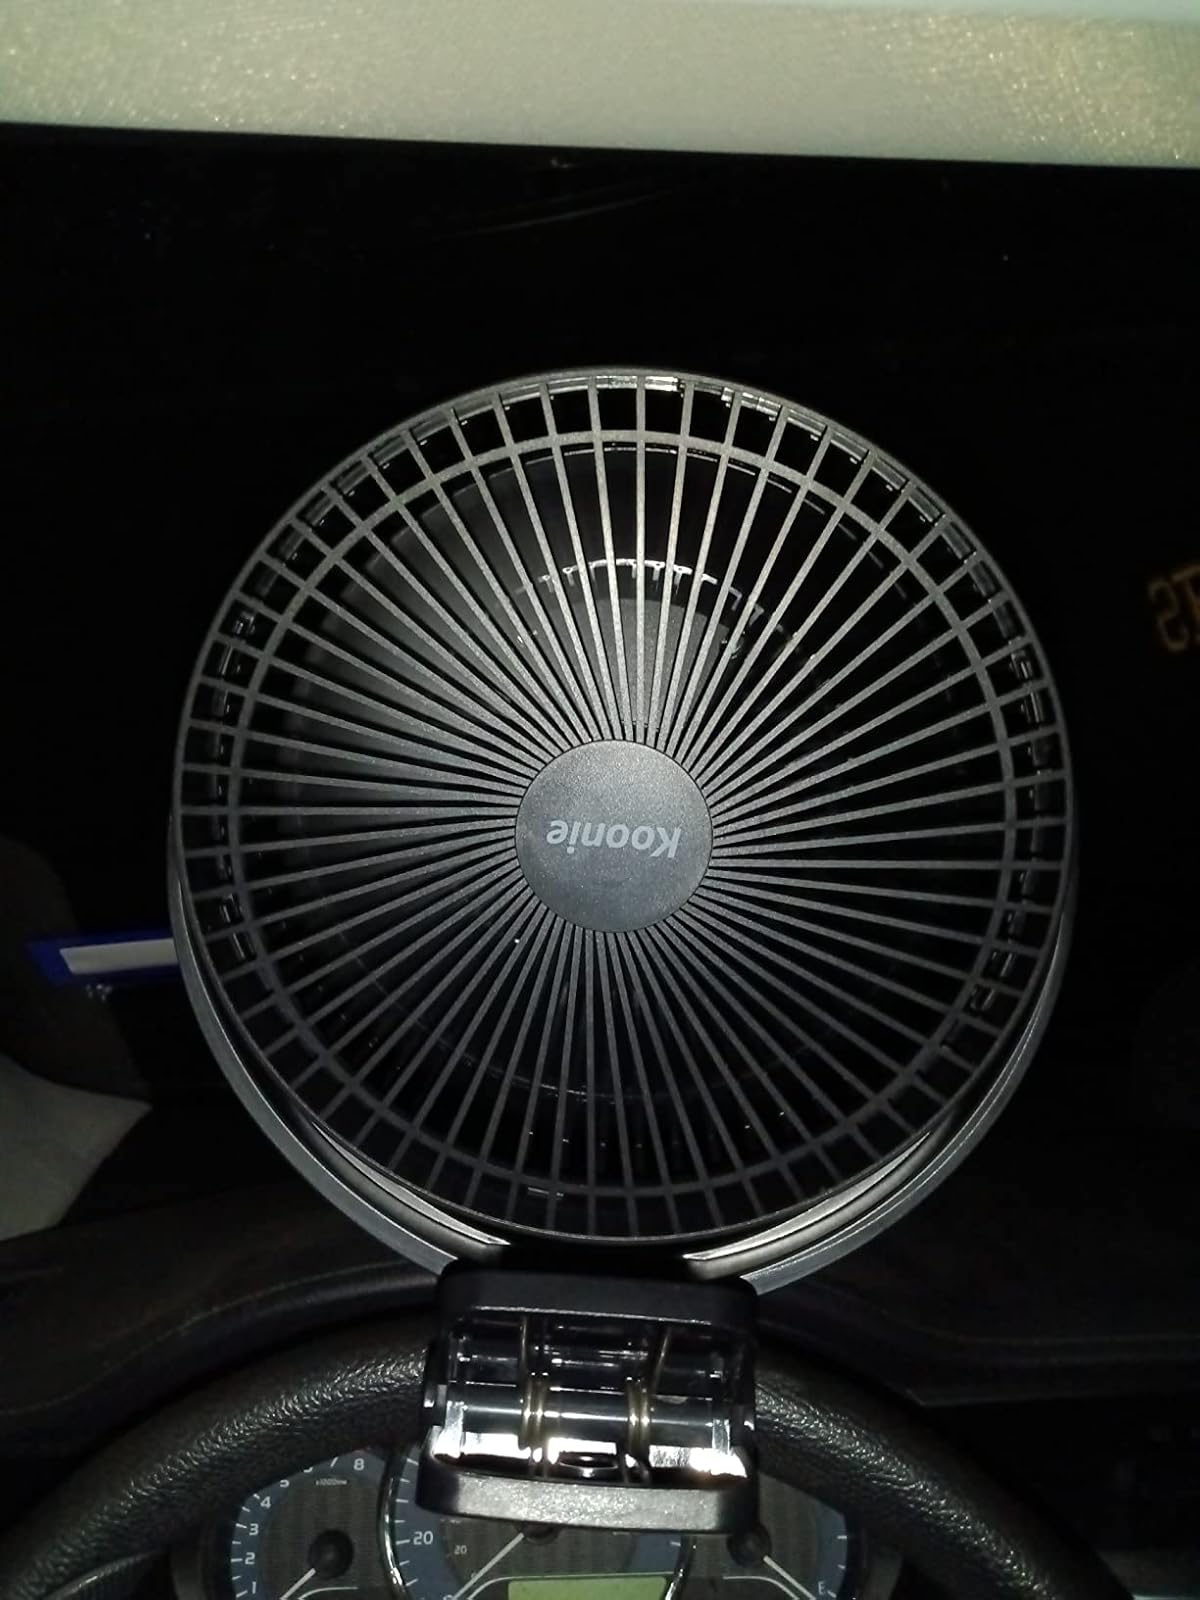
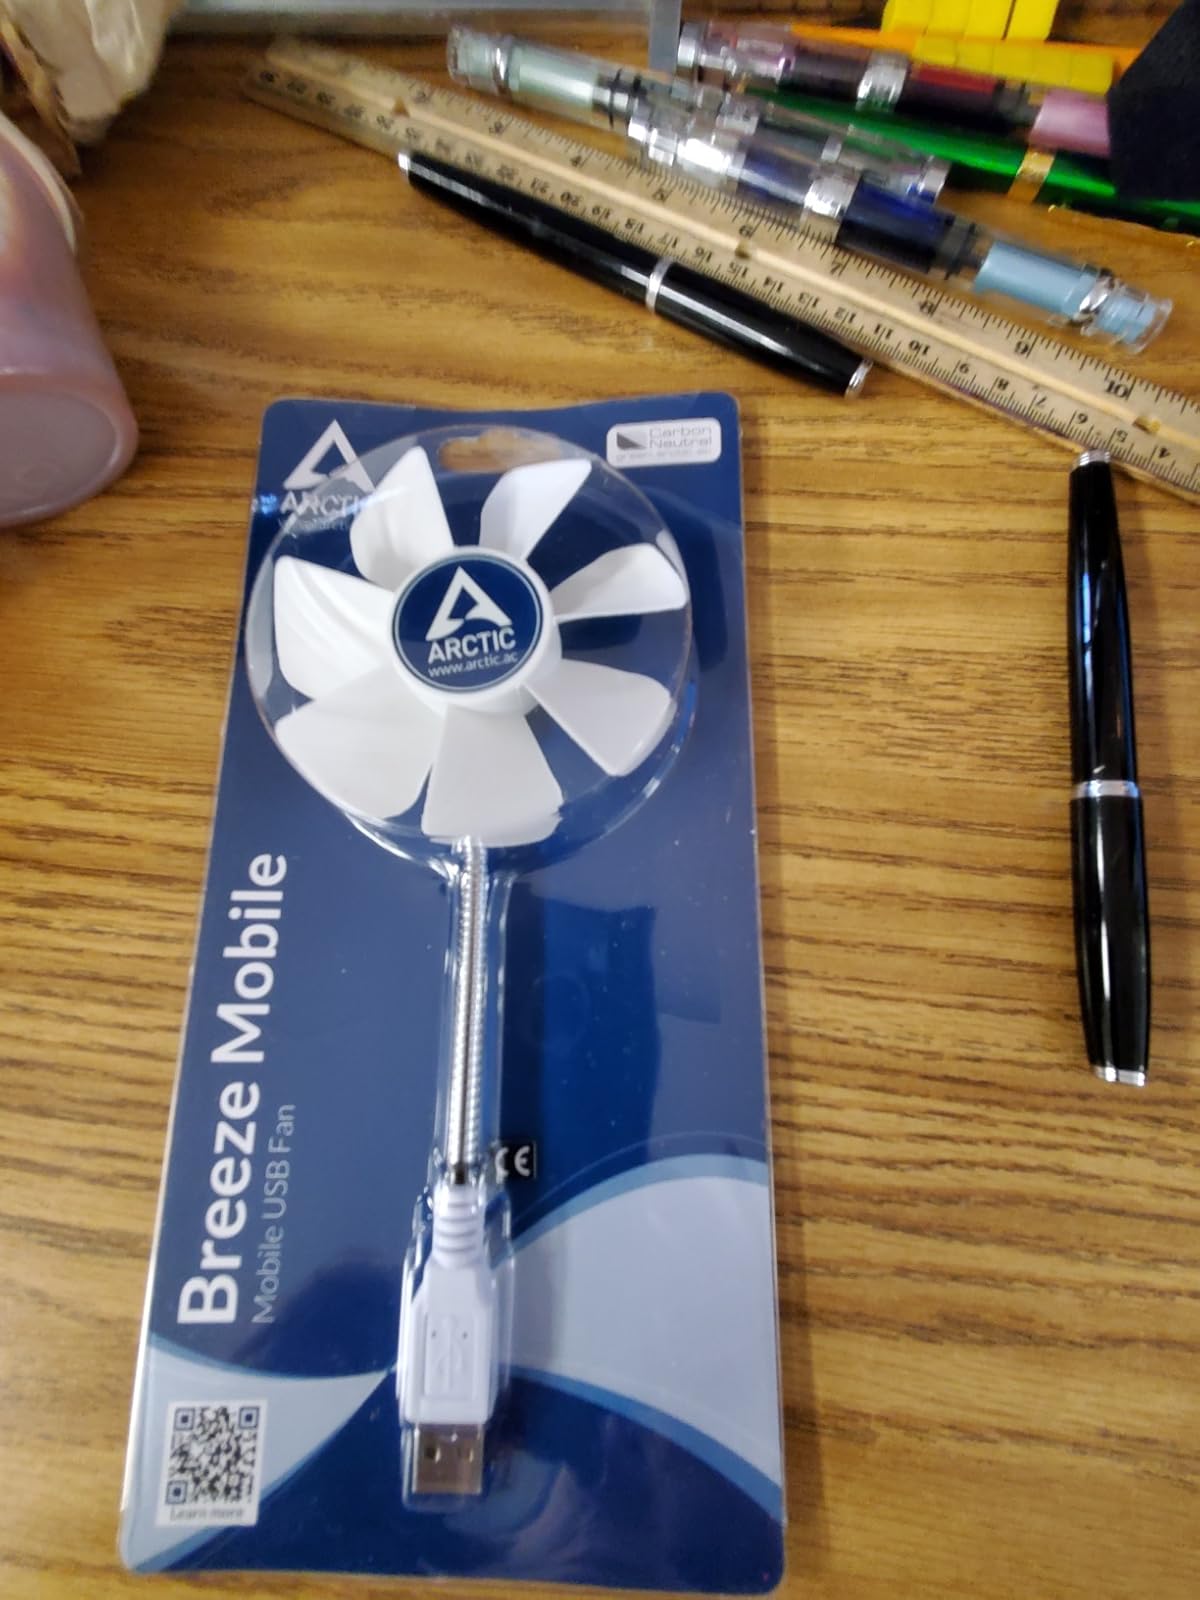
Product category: fan
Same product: no